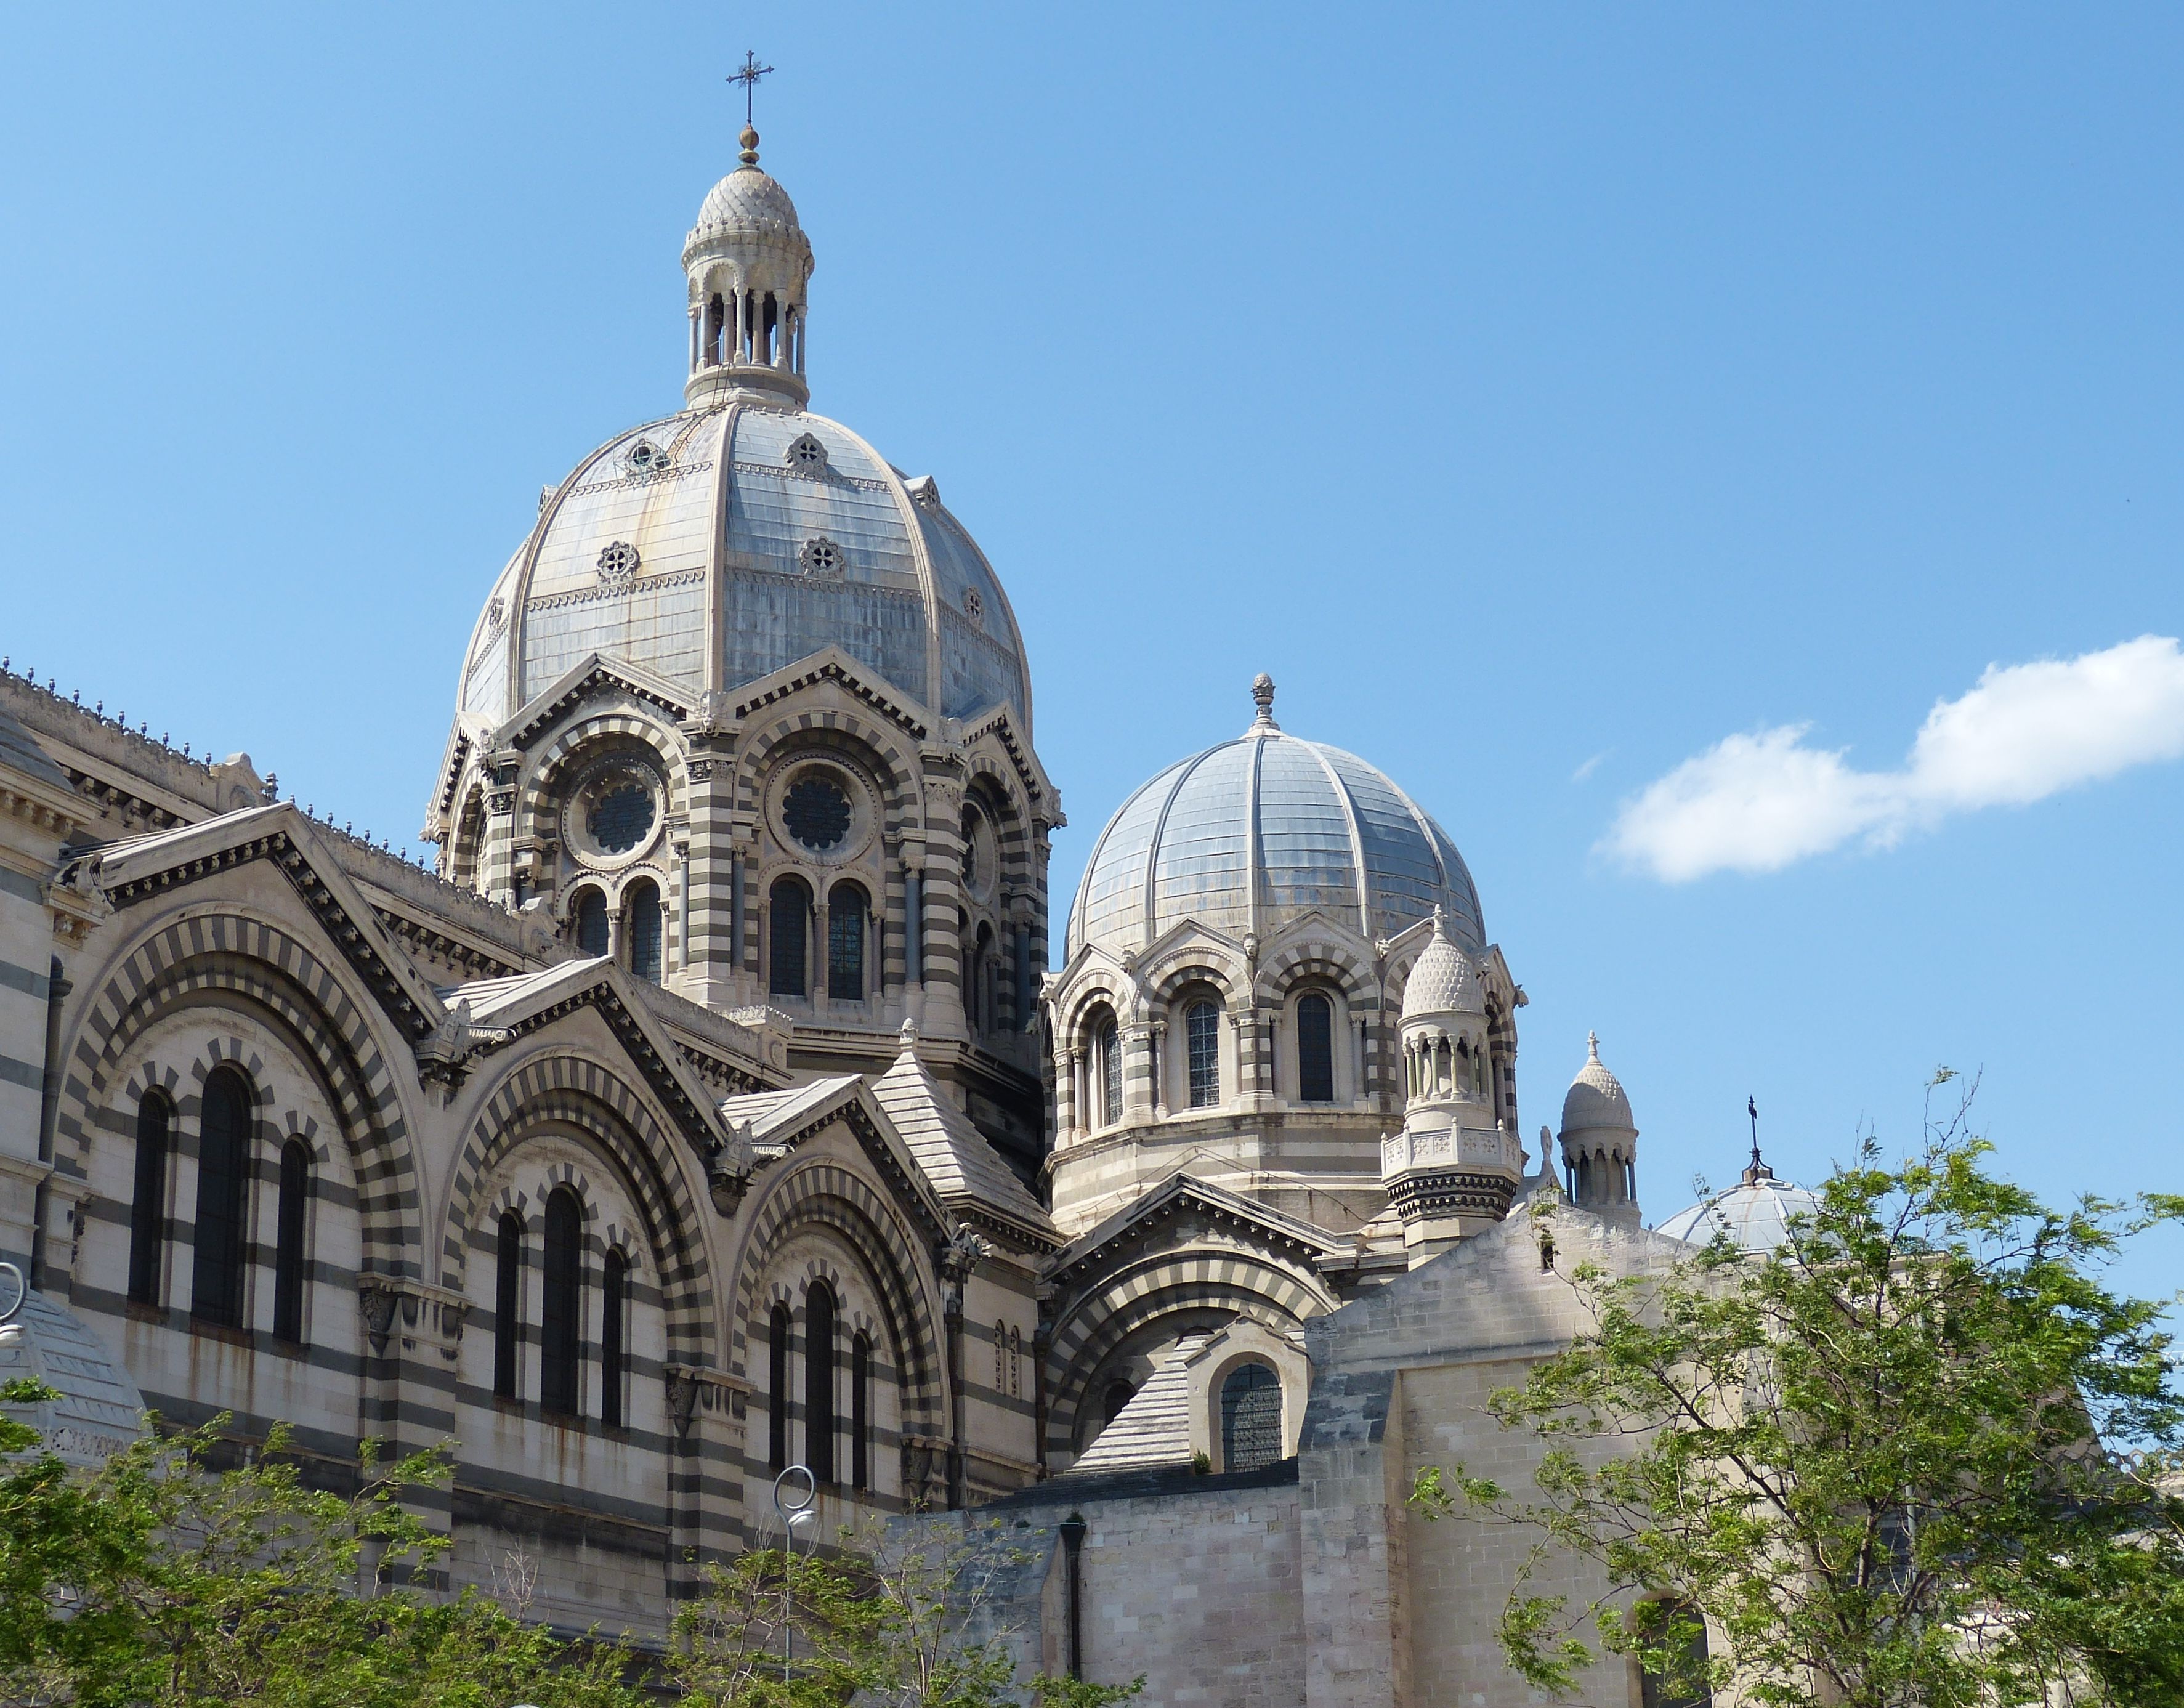
architecture, building, france, facade, church, cathedral, chapel, place of worship, old town, monastery, synagogue, basilica, dome, dom, marseille, historically, historic site, byzantine architecture, spanish missions in california